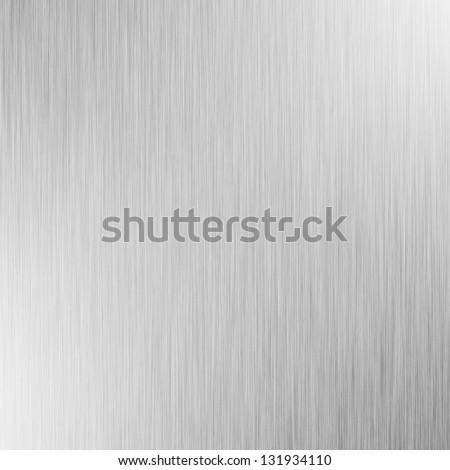
metal texture with some added highlights and reflections